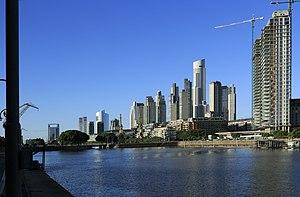
Puerto Madero est le quartier le plus jeune de la ville de Buenos Aires. Sa situation toute proche du centre de la cité, l'extension importante de sa surface et sa vue sur le Río de la Plata font de ce quartier un des plus particuliers de Buenos Aires.